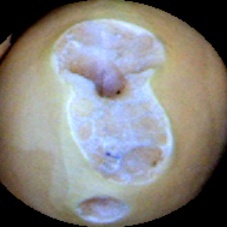
Label: Broken